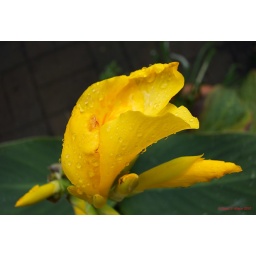
Pleasant yellow flower in the garden.